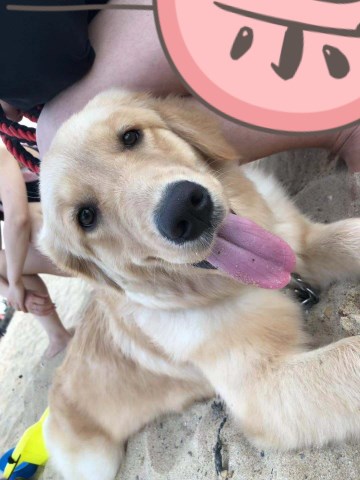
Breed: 5355-n000126-golden_retriever